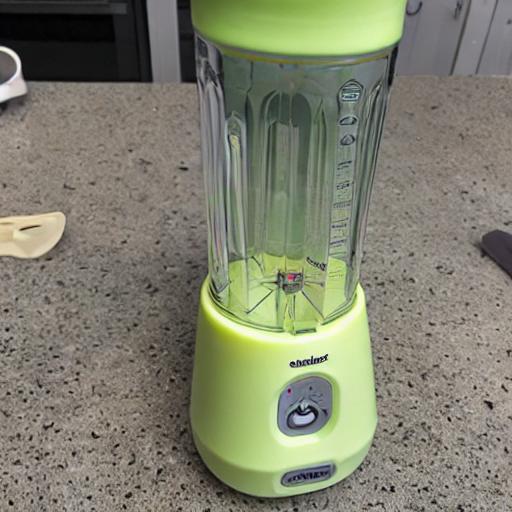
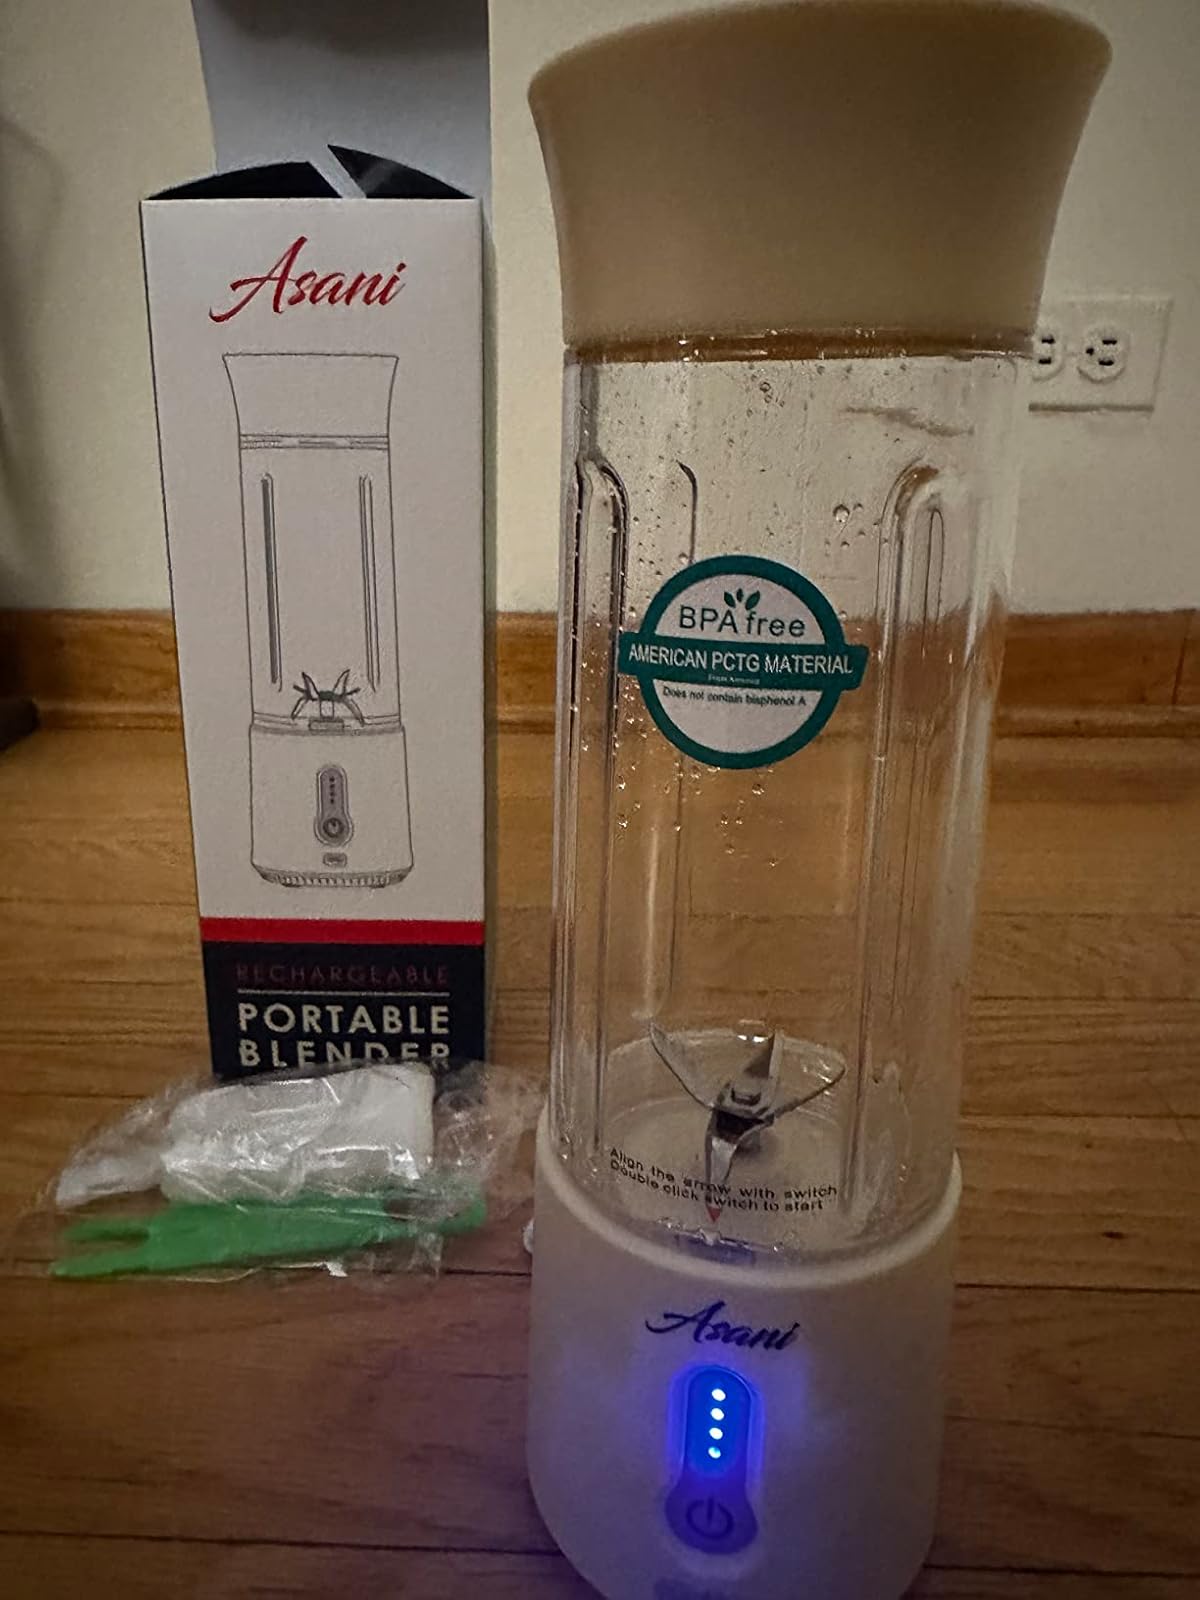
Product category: items_blender
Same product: no